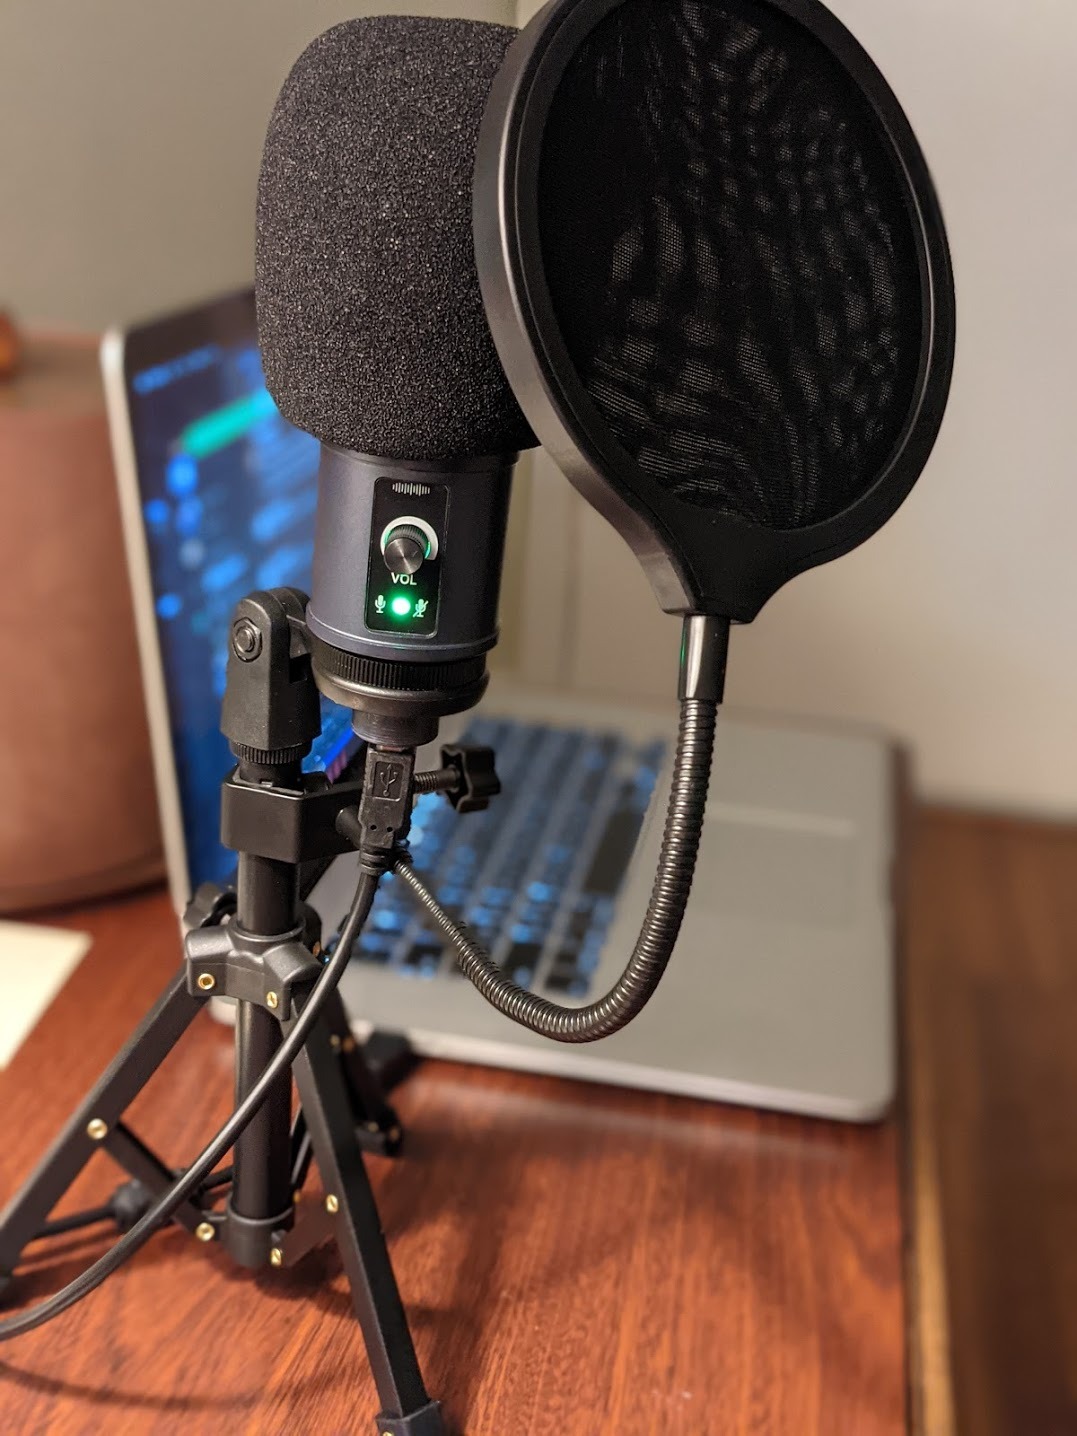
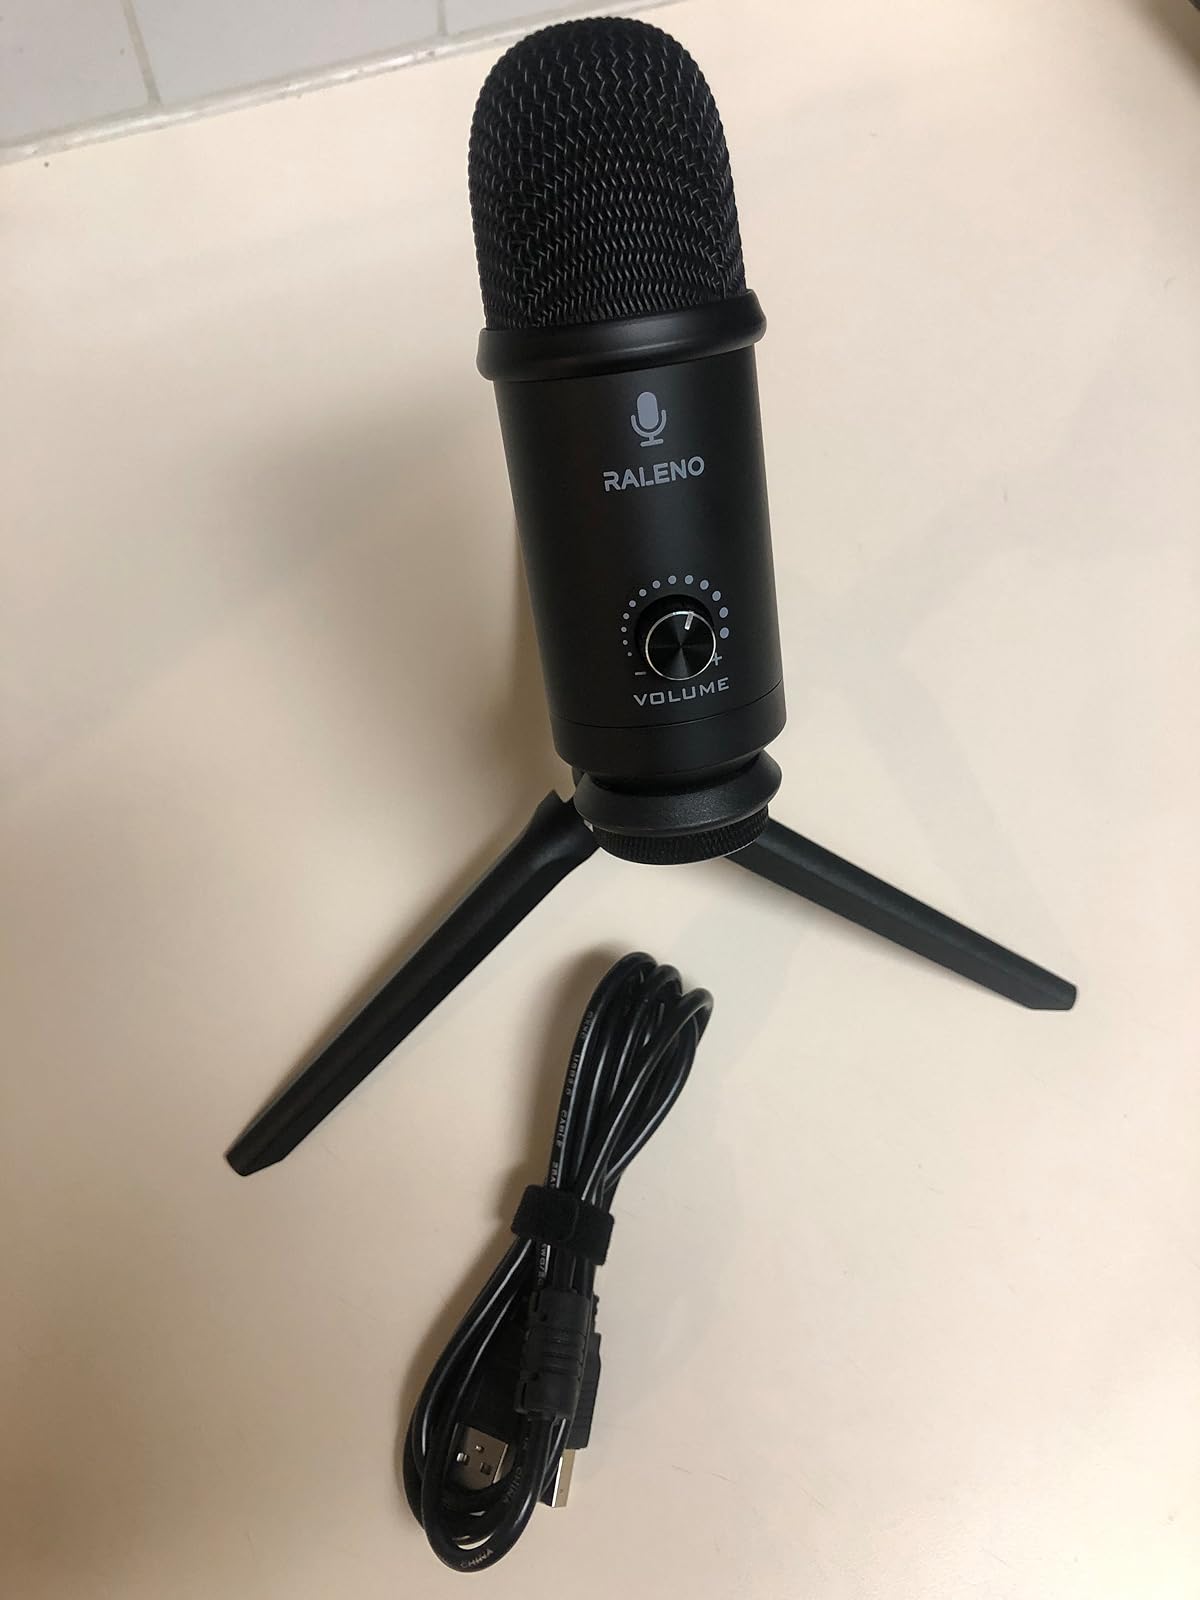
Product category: microphone
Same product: no